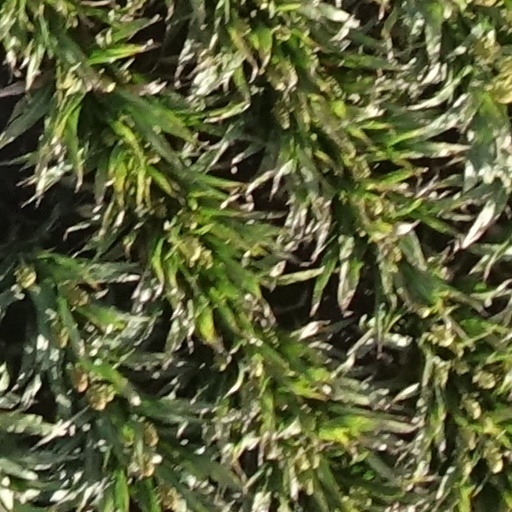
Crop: sorghum